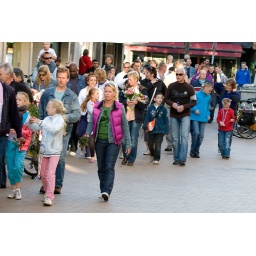
De laaste dag van avondvierdaagse in groningen met op het einde een water ijs van het umcg. (Foto: Rieks Oijnhausen)